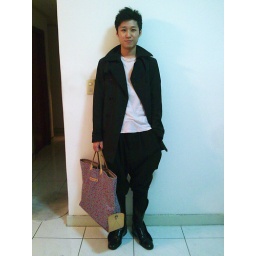
coat / british horse riding. tee / GAP. pants / mercibeaucoup. shoes / raf simons bag / marc by marc jacobs